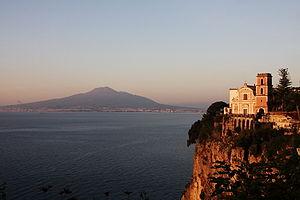
Vico Equense est une commune italienne de la ville métropolitaine de Naples dans la région Campanie en Italie.